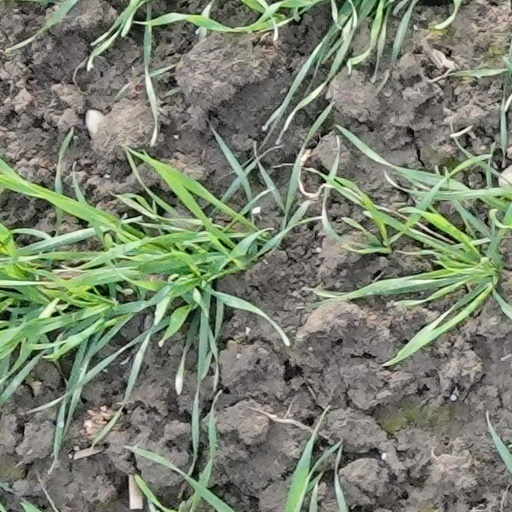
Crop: wheat